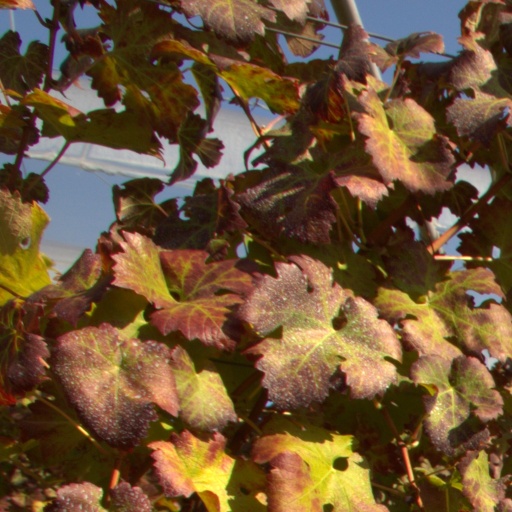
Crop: grape